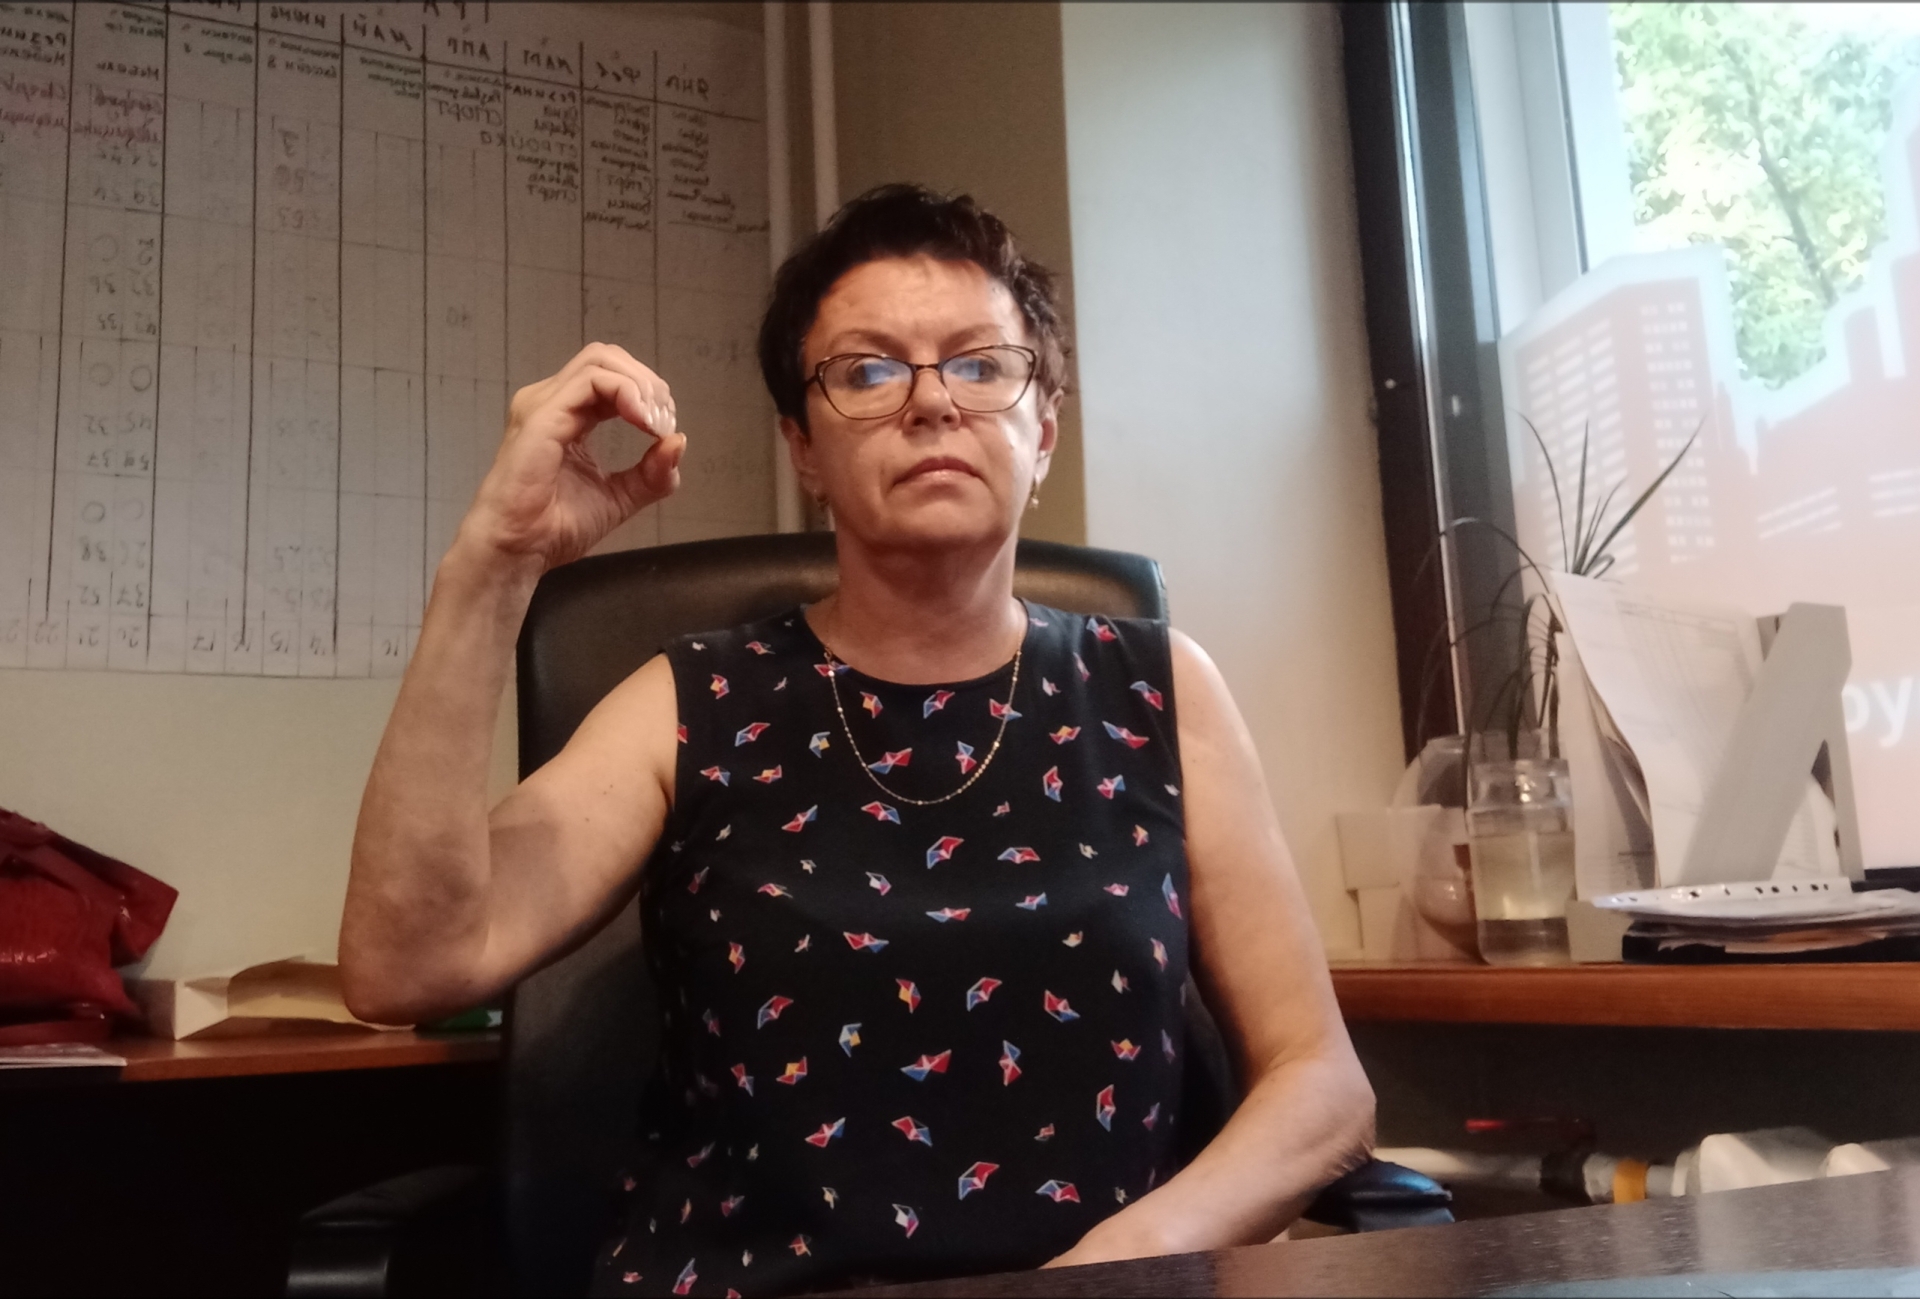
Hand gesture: grip